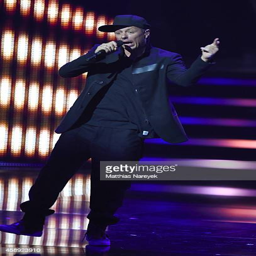
composer of the band performs live on stage during the bambi awards show